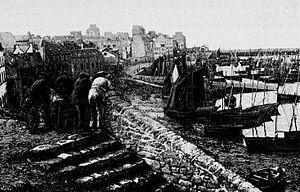
Le port de Douarnenez en 1902 (Yan de La Noët, Le mois littéraire et pittoresque, 1902)
Douarnenez [dwaʁnəne] est une commune française, située dans le département du Finistère en région Bretagne.